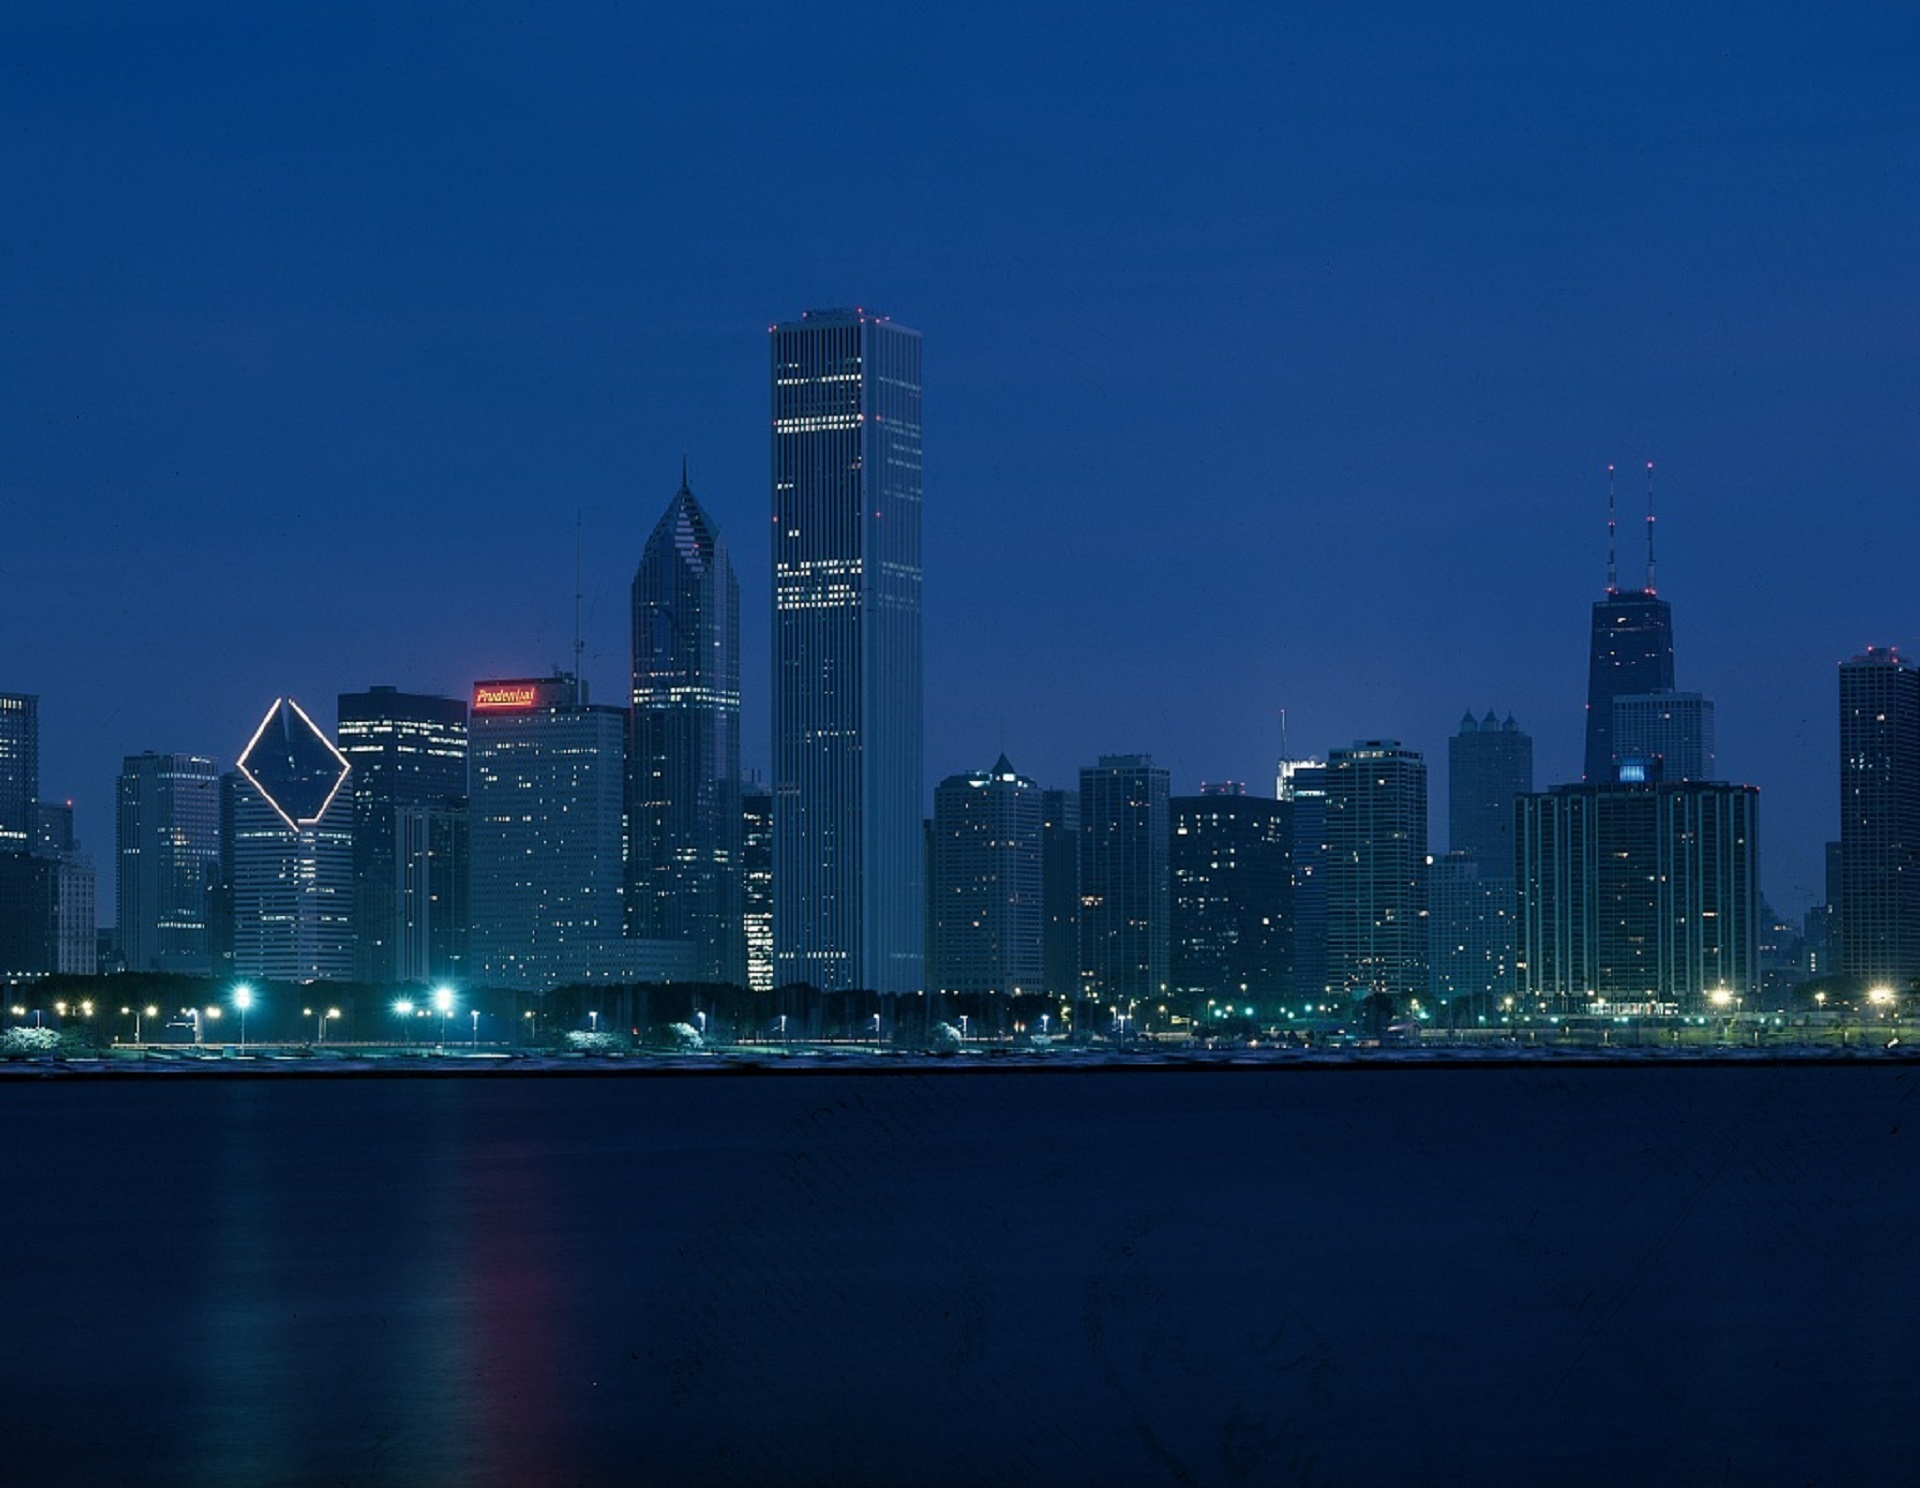
horizon, architecture, sky, skyline, night, building, city, skyscraper, urban, cityscape, downtown, dusk, panoramic, evening, twilight, reflection, tower, usa, chicago, tower block, illinois, scene, metropolis, urban area, geographical feature, human settlement, atmosphere of earth, metropolitan area